Walk-off home run

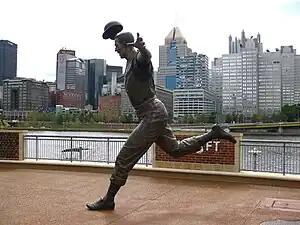
Statue commemorating when Bill Mazeroski hit a walk-off home run in Game 7 to clinch the 1960 World Series title for the Pittsburgh Pirates over the New York Yankees

In baseball, a walk-off home run is a home run that ends the game. For a home run to end the game, it must be hit in the bottom of the final inning and generate enough runs to exceed the opponent's score. Because the opponent will not have an opportunity to score any more runs, there is no need to finish the inning and the team on defense will "walk off" the field while the player who hit the home run is rounding the bases. The winning runs must still touch all three bases and be counted at home plate. A variant of the walk-off home run, the walk-off grand slam, occurs when a grand slam exceeds the opponent's score in the bottom of the final inning and ends the game.